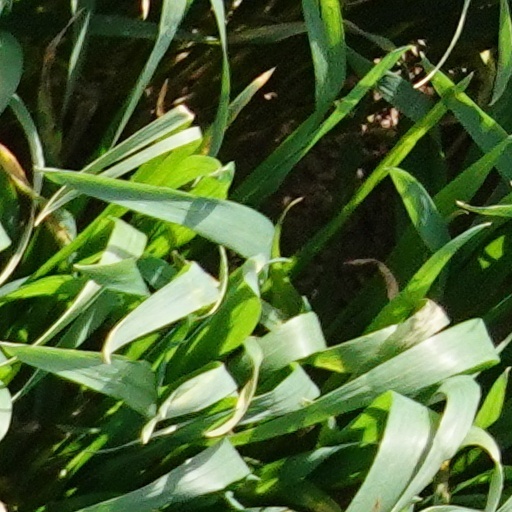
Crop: wheat